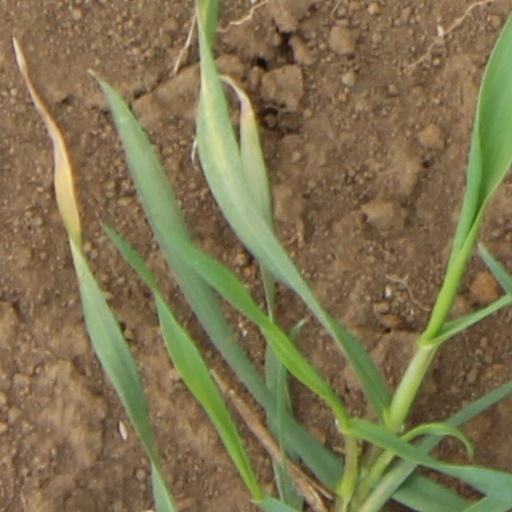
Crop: wheat